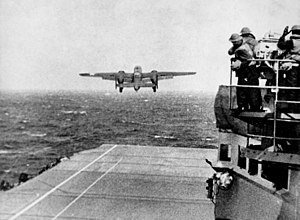
Doolittle-raidet
En B-25 starter fra USS Hornet CV-8
Doolittle-raidet fandt sted 18. april 1942 og var det første amerikanske angreb på det japanske fastland under 2.verdenskrig.